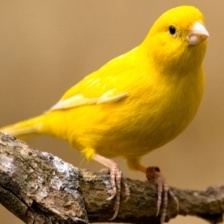
Species: CANARY
Scientific name: SERINUS CANARIA DOMESTICA